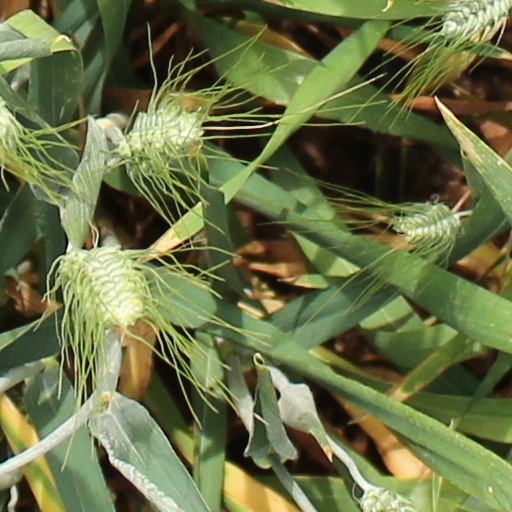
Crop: wheat